Rio Mesa High School

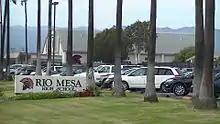
Rio Mesa High School

Rio Mesa High School athletic teams are nicknamed the Spartans. The school is a charter member of the Pacific View League, a conference within the CIF Southern Section (CIF-SS) that was established in 1998. Rio Mesa's main rival is Camarillo High School. The Spartans have a history of state and section championships, particularly in track and field.